Dearden's

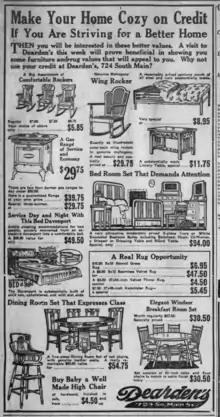
Dearden's newspaper ad, 1920

Dearden's was a chain of department stores based in Los Angeles that operated for 108 years. It was founded in 1909 by Edgar Dearden, an immigrant from England. Dearden's sold furniture, appliances, cookware, other home goods, jewelry watches, and perfume. It also provided services such as check cashing, travel planning, tax preparation and bill paying. In its last decades, it targeted lower-income Latino clients, especially immigrants from Mexico, Guatemala, Honduras and El Salvador.